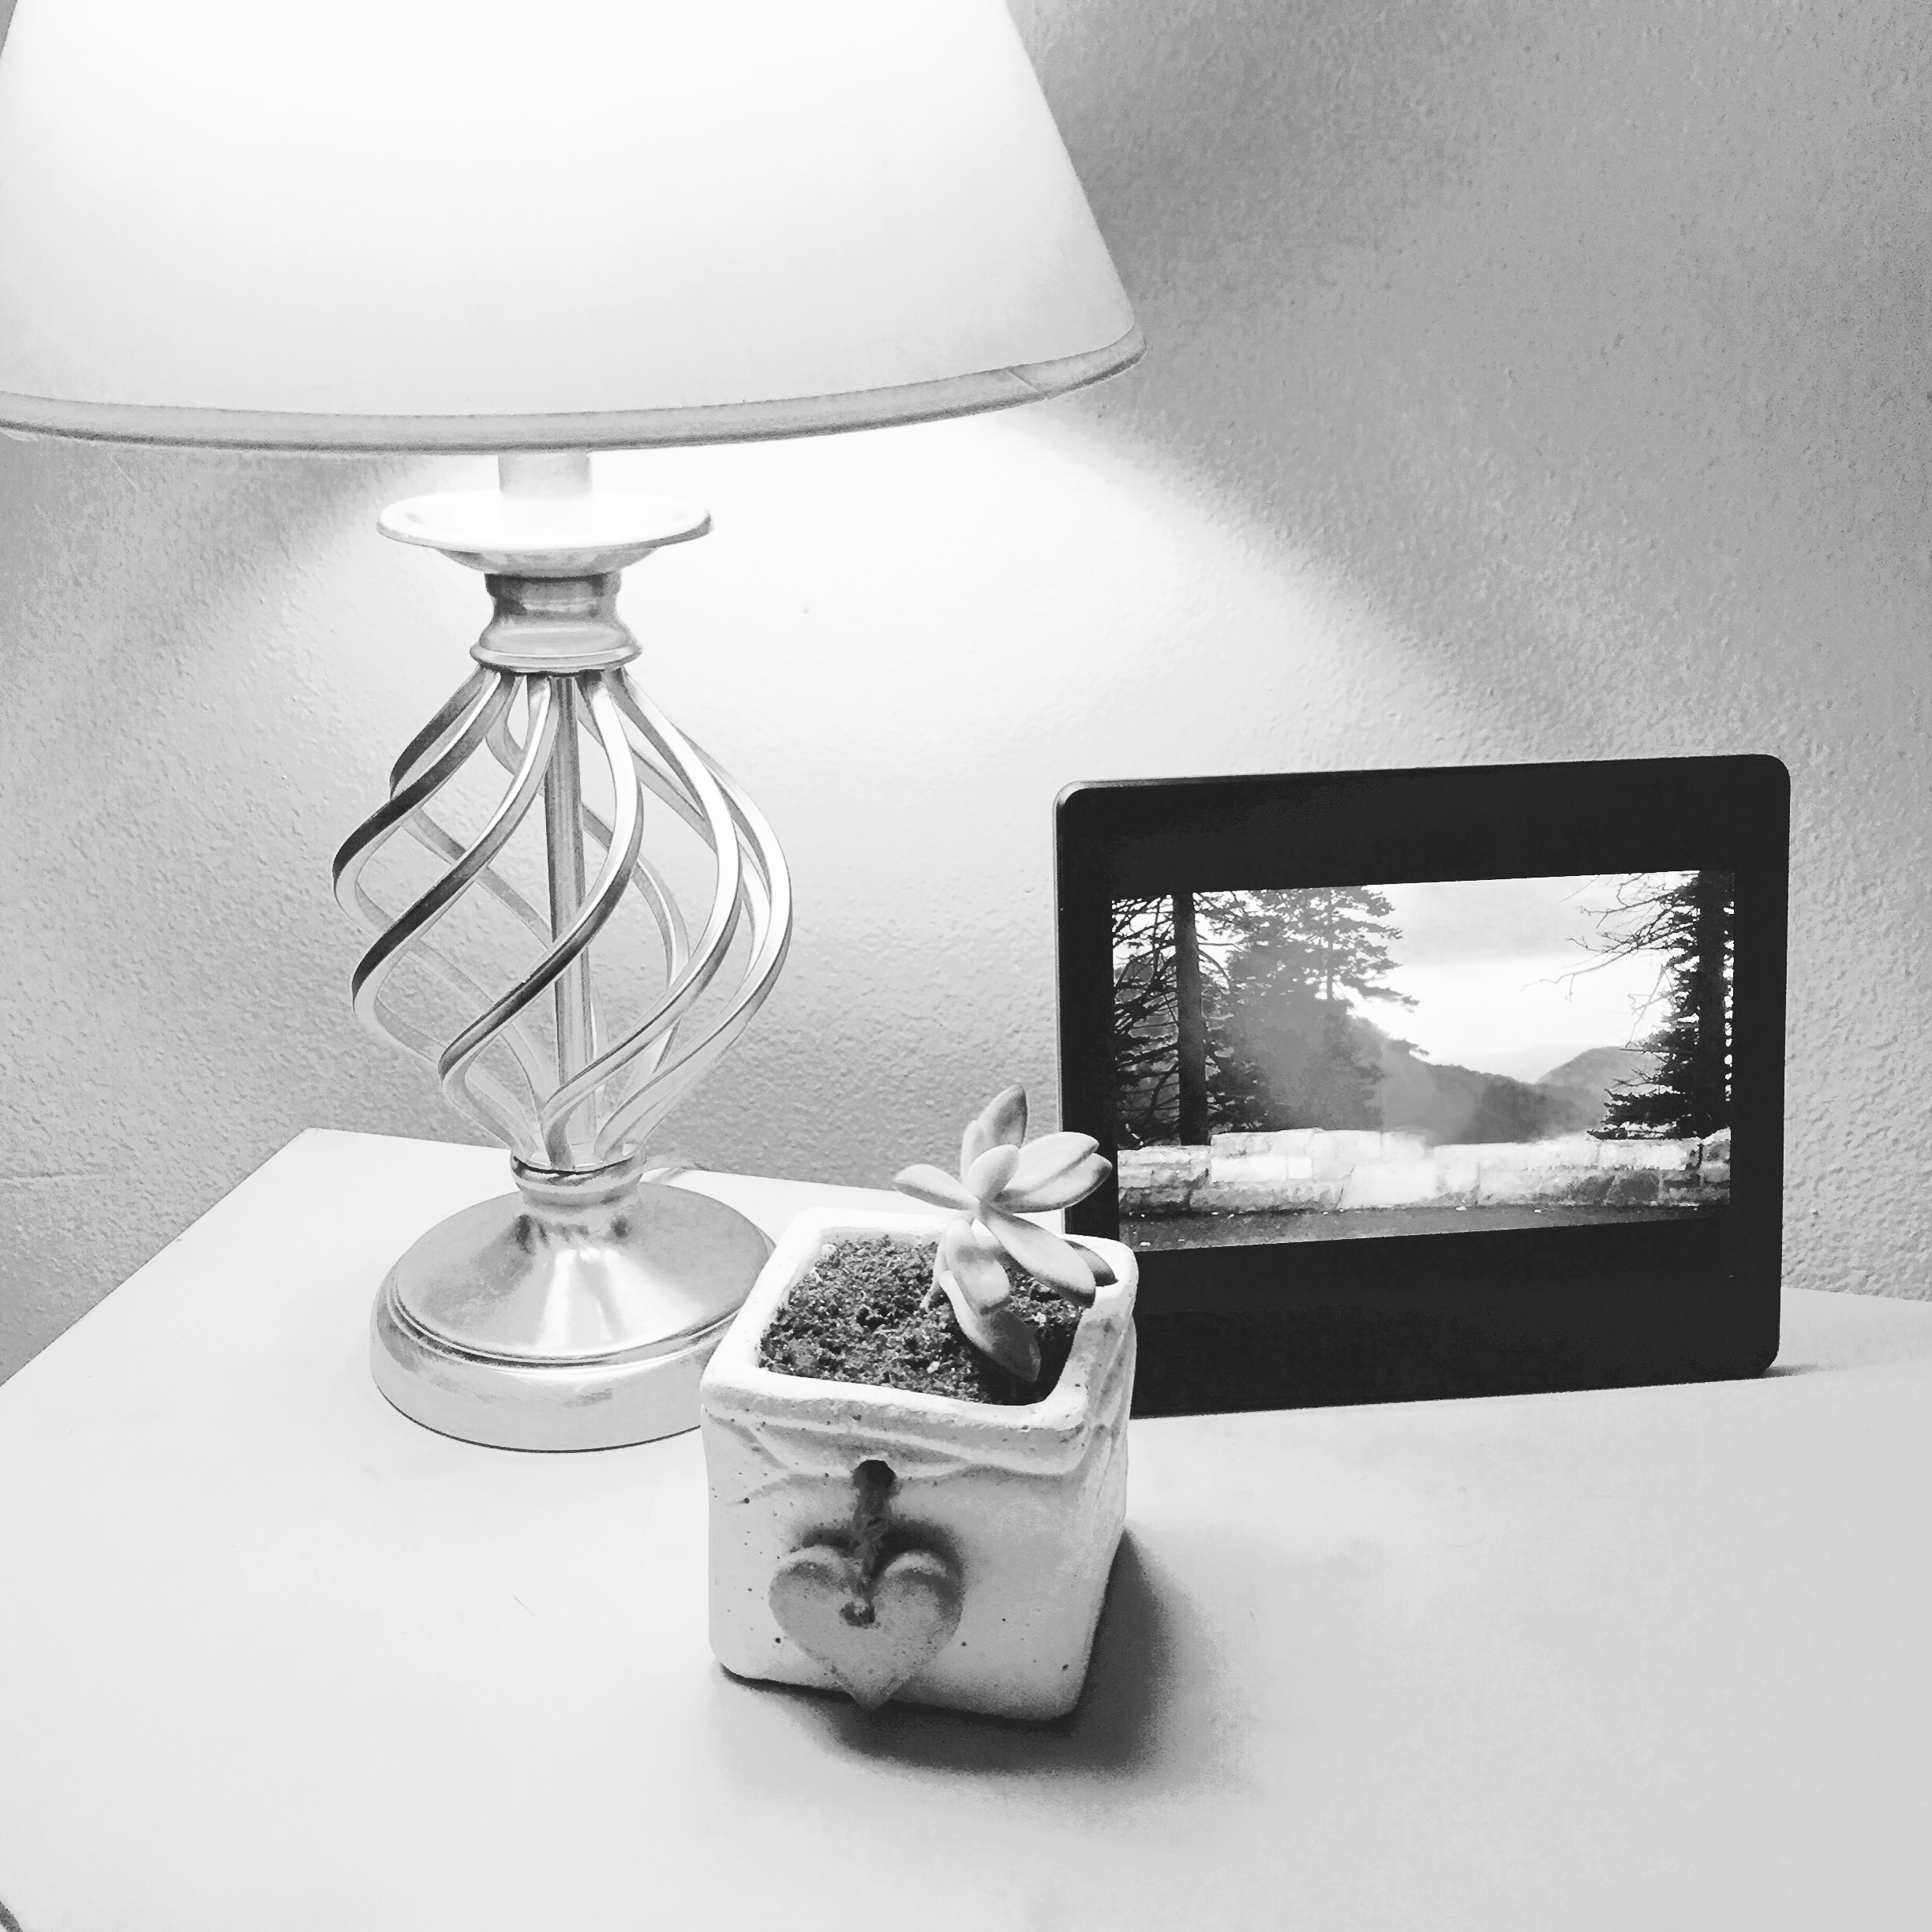
table, black and white, white, interior, glass, decoration, small, succulent, lamp, black, furniture, monochrome, lighting, houseplant, design, light fixture, style, contemporary, shape, simplicity, still life photography, monochrome photography